Miss Monochrome

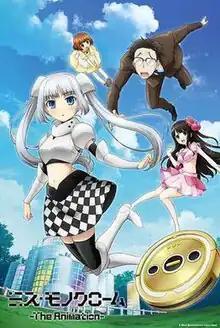
Promotional poster featuring main characters.

is an original character created and voiced by Japanese singer and voice actress Yui Horie, first appearing as a 3D virtual singer in March 2012 at the concert . A 13-episode anime television series by Liden Films aired in Japan between October and December 2013. A second season of the anime began airing from July 3, 2015. A manga series began serialization in Kodansha's "Good! Afternoon" magazine in January 2014.